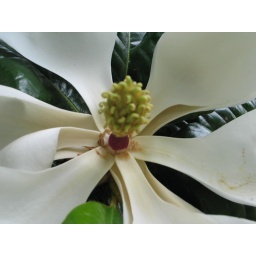
Southern or Laurel Magnolia. Magnificent evergreen tree with large white fragrant flowers. Found in Botanical Gardens in Hobart